Tokyo Fuji Art Museum

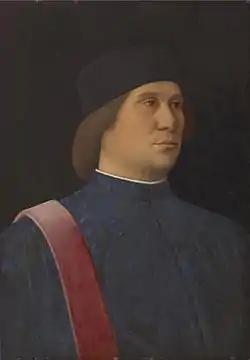
"Portrait of a Procurator" by Giovanni Bellini

was established by Daisaku Ikeda and opened near the Sōka University campus in Hachiōji, Tokyo, Japan, in 1983. The new wing was added in 2008. The collection of some thirty thousand works spans the arts and cultures of Japan, Asia, and Europe, and the Museum takes touring exhibitions to other countries. The Fuji Art Museum is owned by the Sôka Gakkai sect, and its collection was bought using the billions of dollars donated by its worshipers.